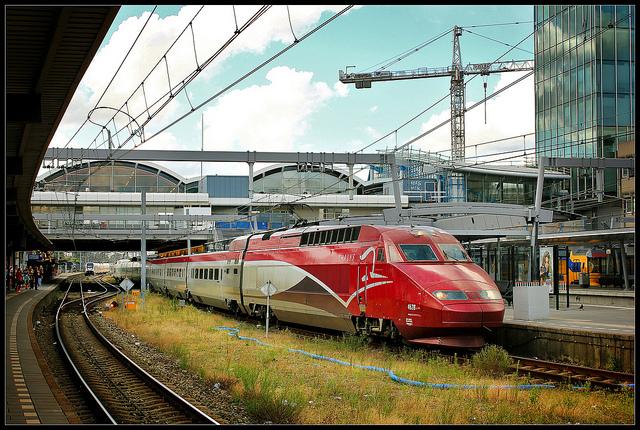
A passenger train parked outside of a station as people look on.